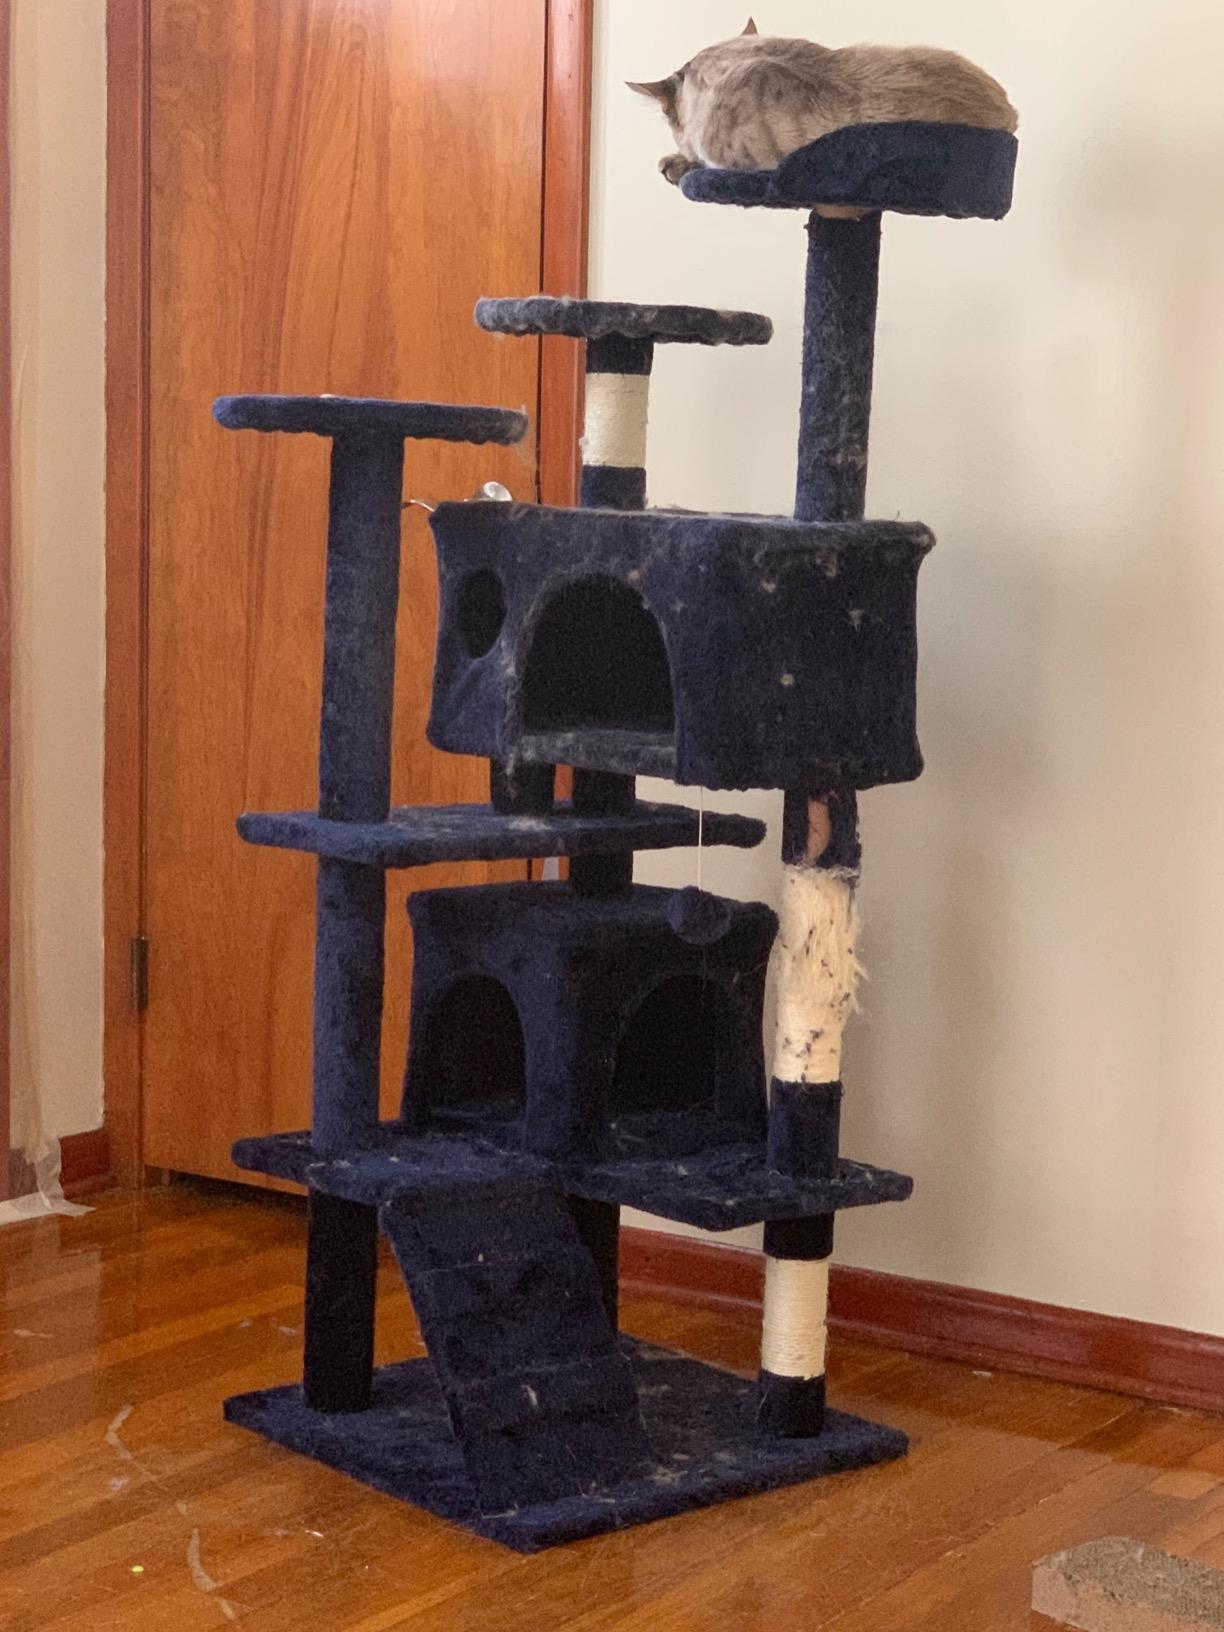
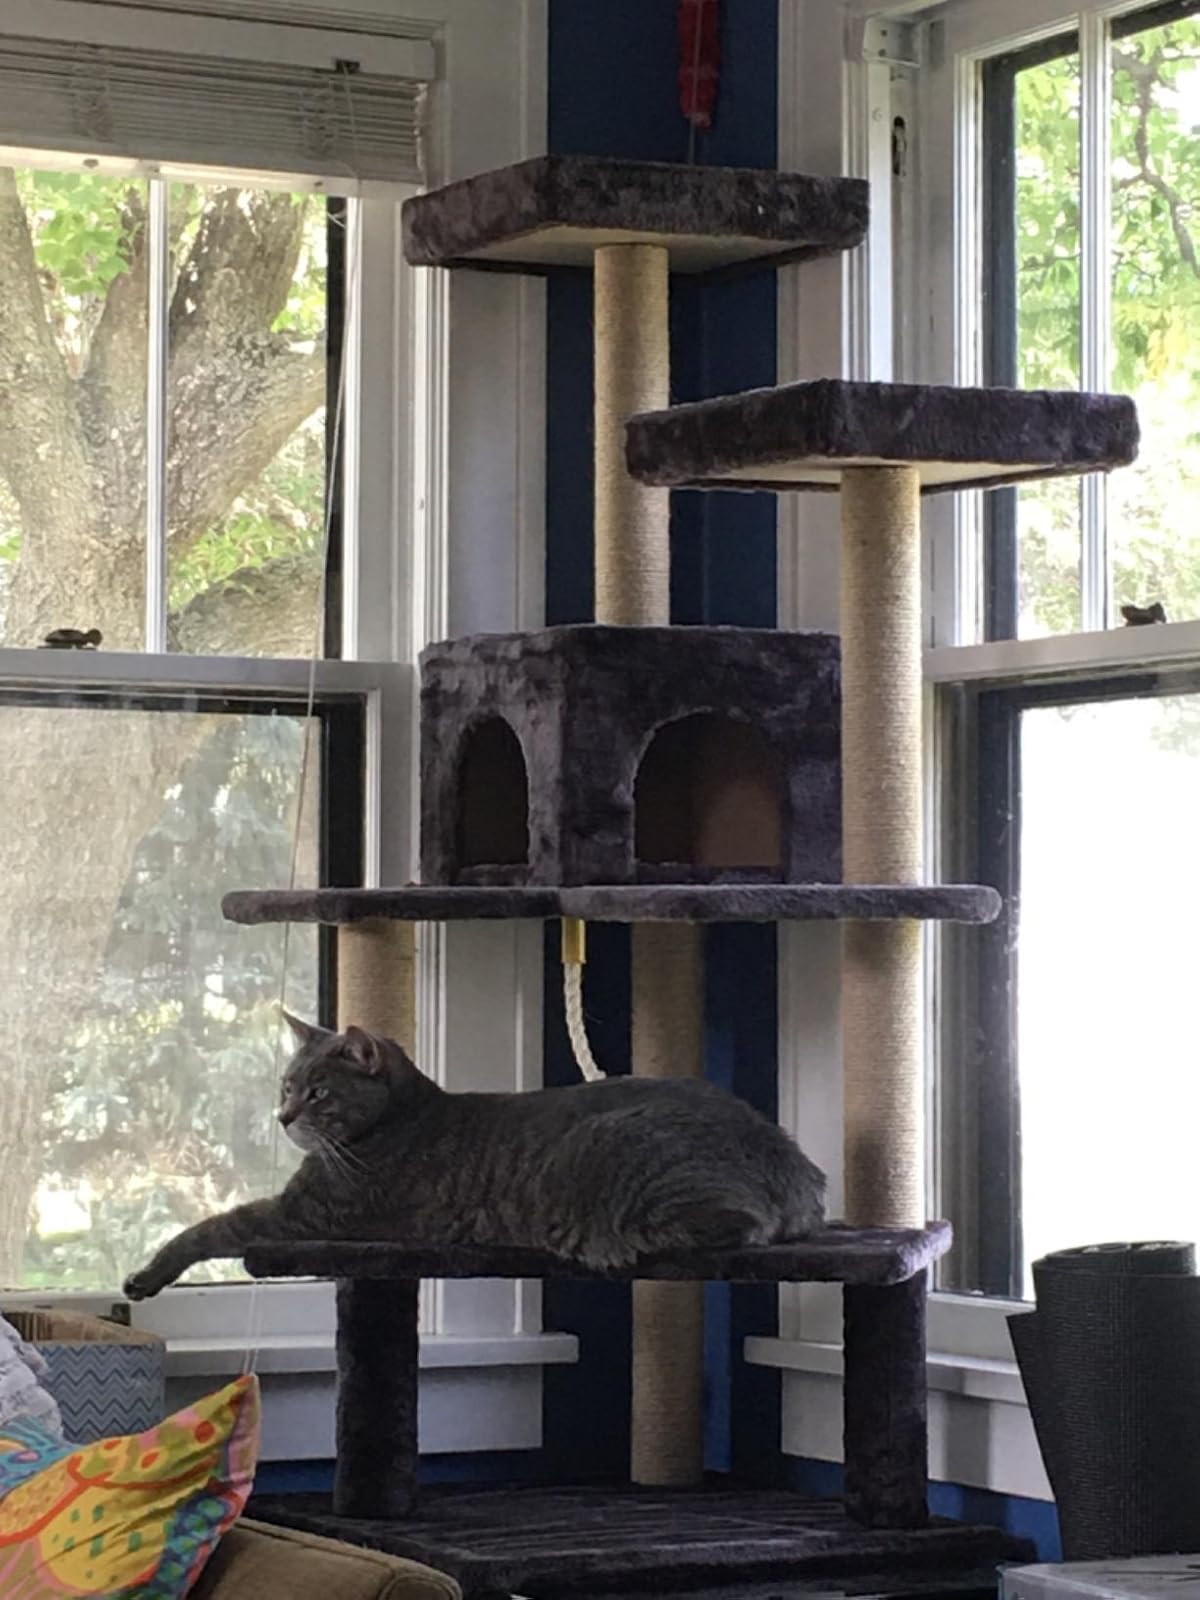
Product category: items_cat tree
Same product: no